Neanderthals in Gibraltar

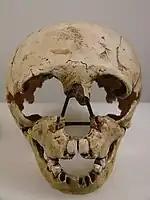
The Gibraltar 2 skull, discovered in 1926 in Devil's Tower Cave, was the second Neanderthal skull to be found in Gibraltar

The Gibraltar Neanderthals first came to light in 1848 during excavations in the course of the construction of a fortification called Forbes' Barrier at the northern end of the Rock of Gibraltar. The skull of a Neanderthal was discovered in Forbes' Quarry by Lieutenant Edmund Flint, though its exact provenance is unknown, and was the subject of a presentation to the Gibraltar Scientific Society by Lieutenant Flint in March 1848. It was not realised at the time that the skull, now known as Gibraltar 1, was of a separate species and it was not until 1862 that it was studied by palaeontologists George Busk and Hugh Falconer during a visit to Gibraltar. They gave a report on it to the British Association for the Advancement of Science in 1864 and proposed that the species be called "Homo calpicus" after "Mons Calpe", the ancient name for Gibraltar. It was only later realised that the skull was a specimen of "Homo neanderthalensis", which had been named for the Neanderthal 1 skull found in Germany in 1856. Busk described it as "characteristic of a race extending from the Rhine to the Pillars of Hercules", highlighting its importance as confirmation that the Neanderthal 1 specimen was genuinely a member of a distinct species and not simply a deformed "Homo sapiens".